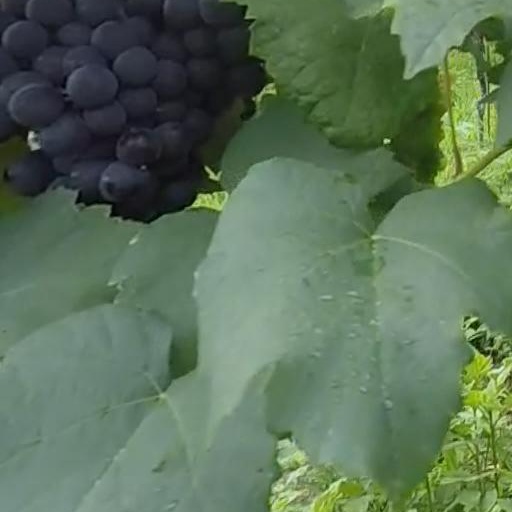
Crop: grape